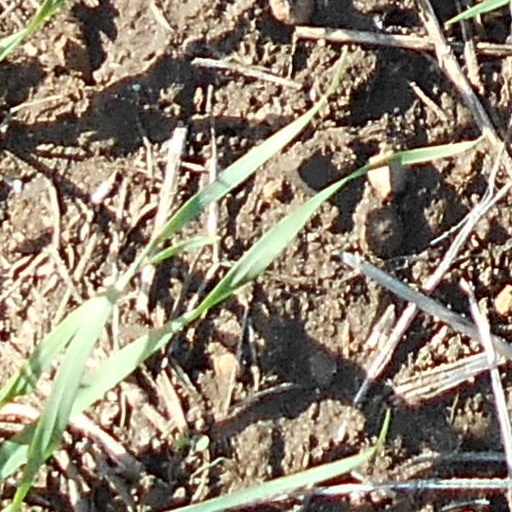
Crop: wheat